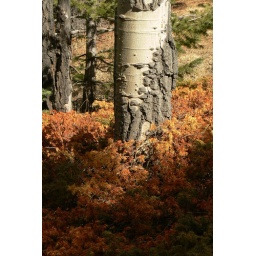
I think the pine brush was dead, but it presented nice color against the white bark of the aspen.